Demak Sultanate

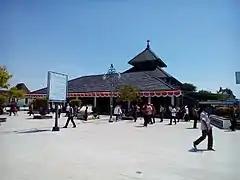
Demak Great Mosque, built by Sultan Al-Fattah in the late 15th century with a traditional Javanese tajug stacked pyramidal roof

As the sign of his new reign, Raden Patah built a new Grand Mosque as the center of Islamic teaching. He appointed members of Wali Songo as advisors within his new government: Sunan Kudus as qadi (great judge of religious law), Sunan Giri as mufti, and Sunan Kalijaga as imam and advisor.